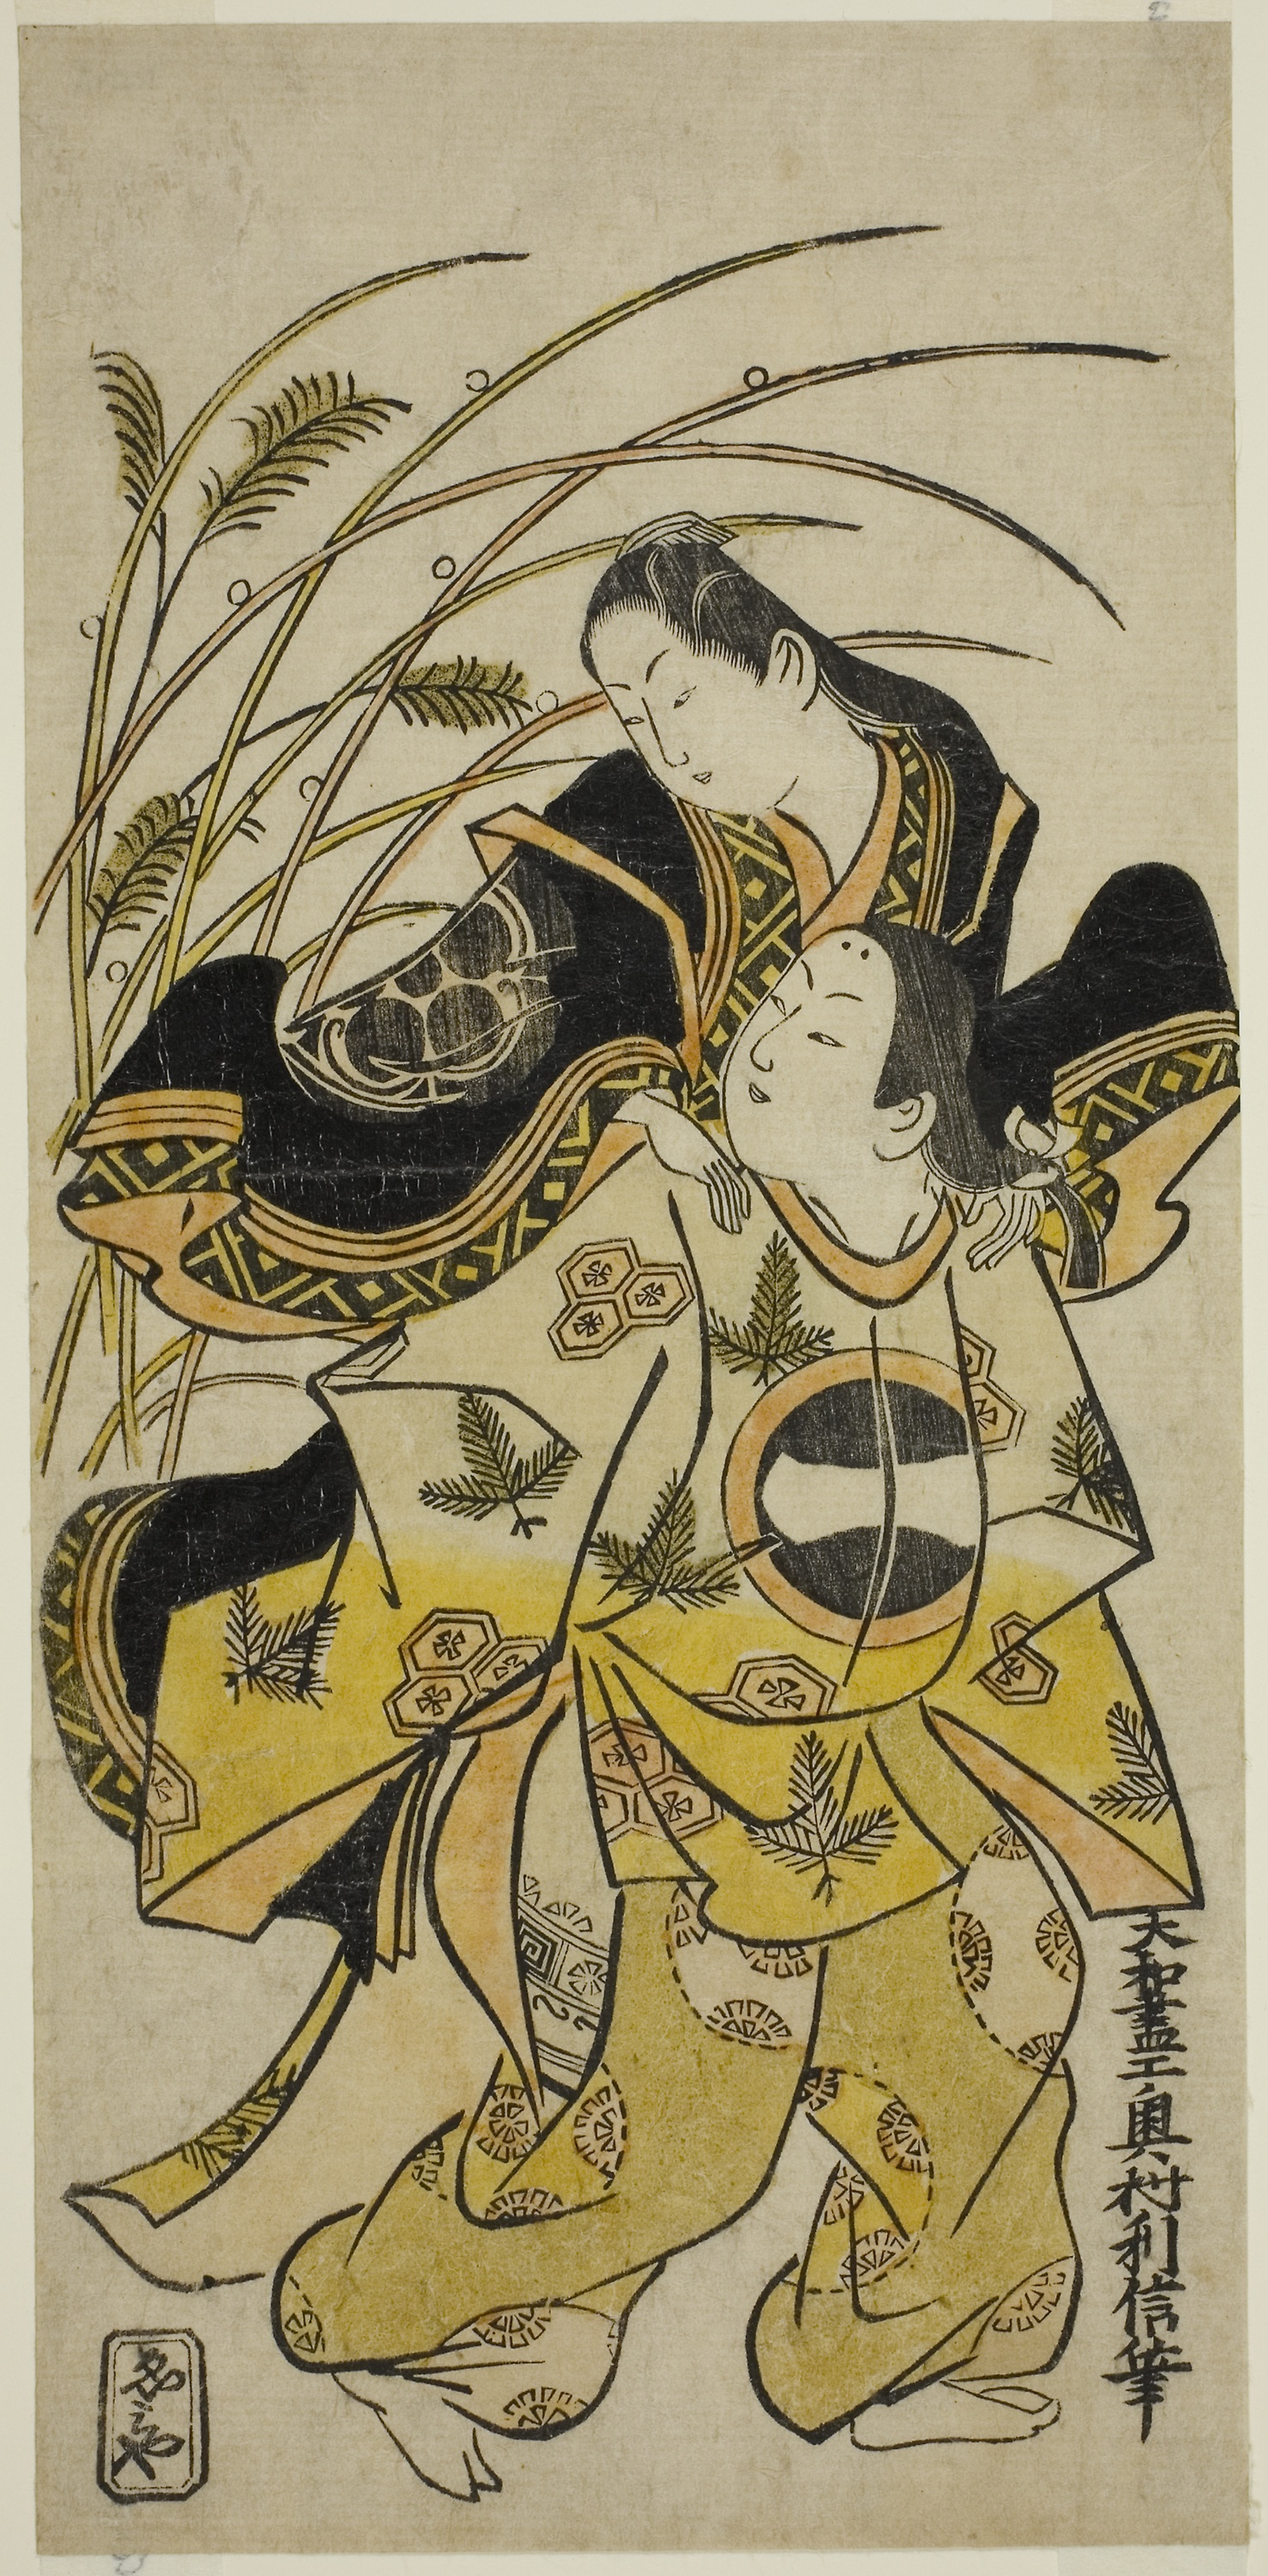
illustration, art, costume design, drawing, printmaking, painting, visual arts, fictional character, modern art